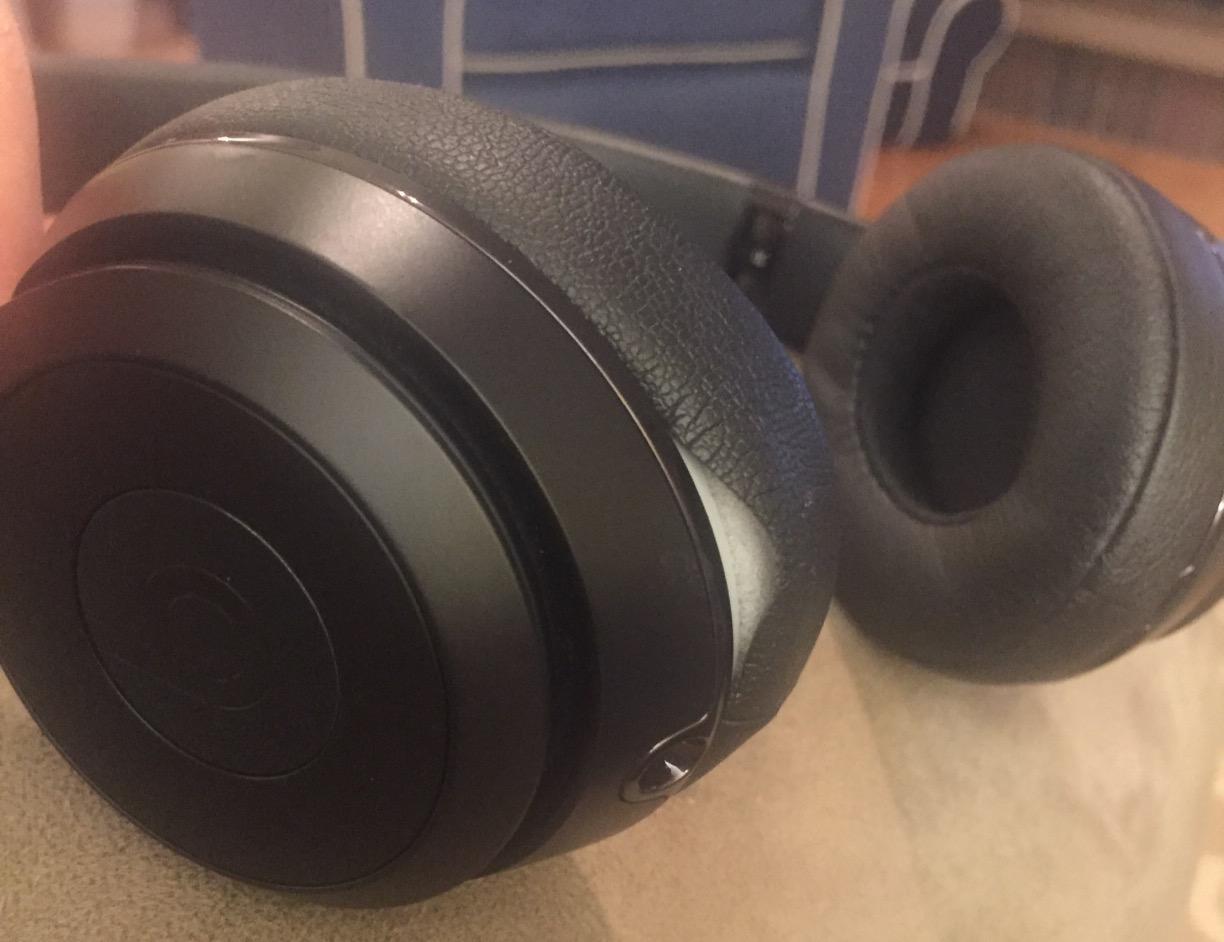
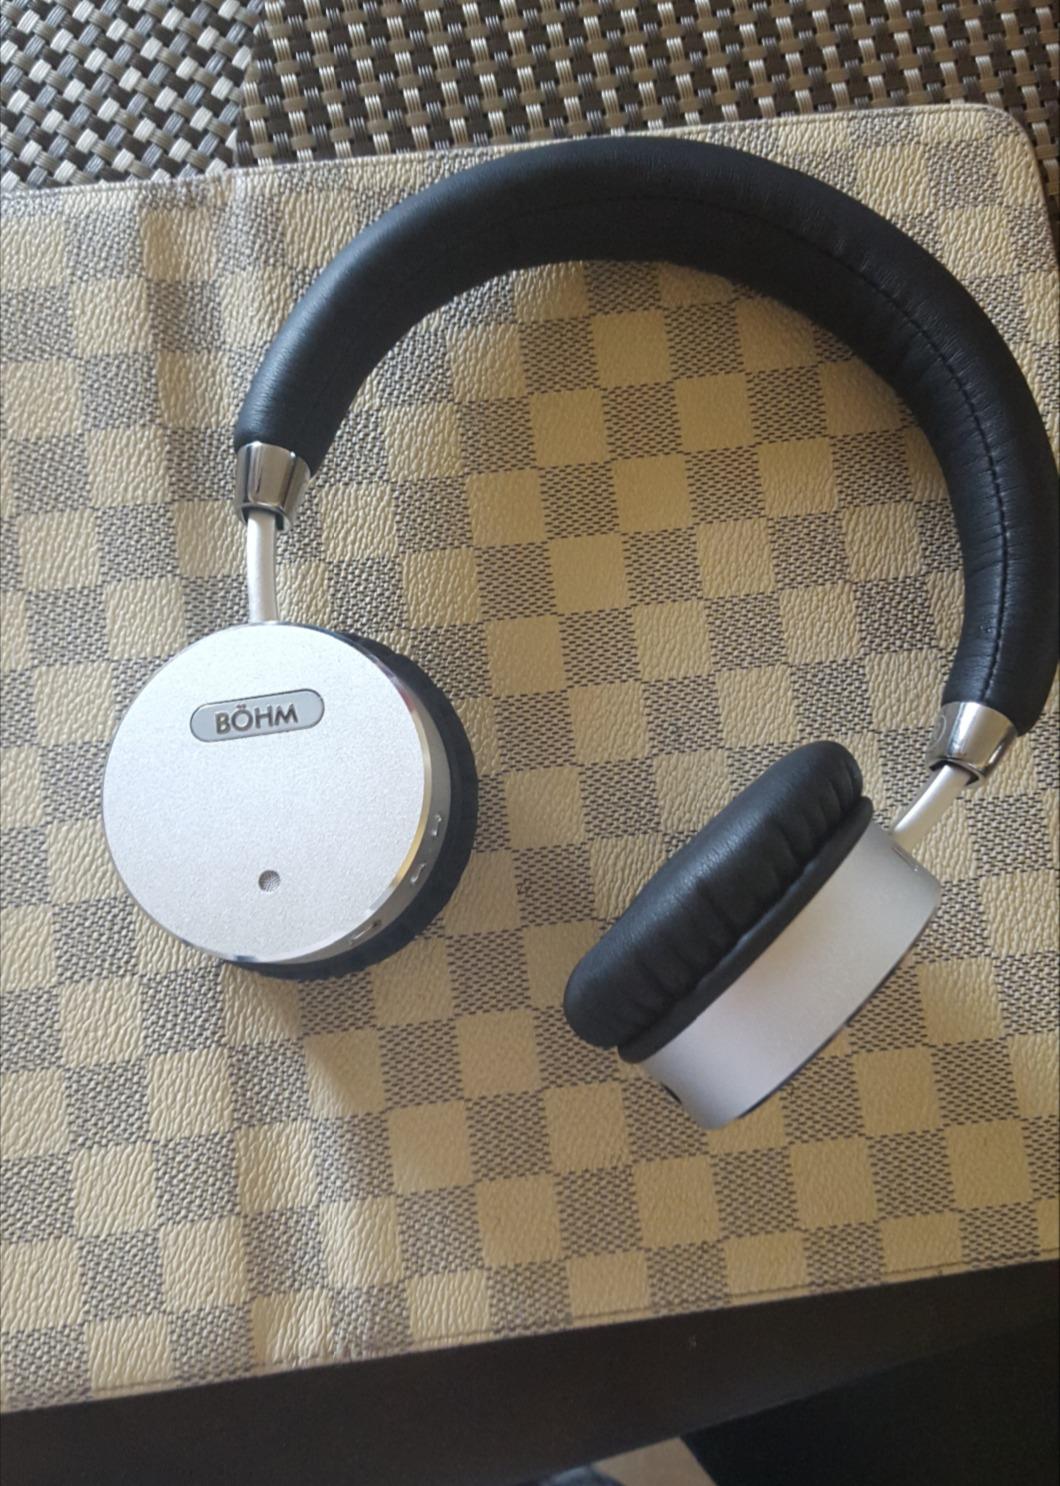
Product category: headphones
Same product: no